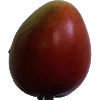
Label: red_mango